Torre railway station

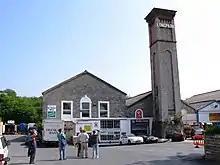
The engine house

The South Devon Railway was designed to be worked as an atmospheric railway, the trains propelled by stationary engines that created a vacuum in a pipe laid between the rails. An engine house was built a short distance to the north of the Torquay terminus that would have powered trains up the 1 in 75 (1.3%) gradient from the station, but it was never brought into use and conventional locomotives worked the trains instead.